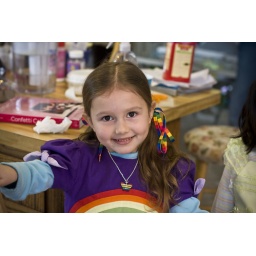
the birthday girl. in a rainbow dress made by granny nanny, a rainbow necklace, and rainbow shoelaces around her pony tails.